David Michie

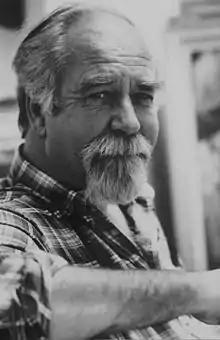
David Michie, 1995 (Photo Eric Thorburn)

David Michie OBE, RSA, PSSA, FRSA, RGI (30 November 1928 – 24 August 2015) was a Scottish artist of international stature.